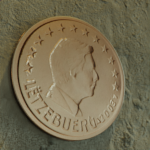
Coin value: 2cents
Country: lu
Edition: standard